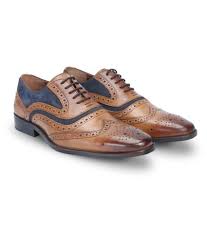
Label: Brogue